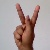
The image shows a hand gesture representing the letter 'K' in Indian Sign Language.